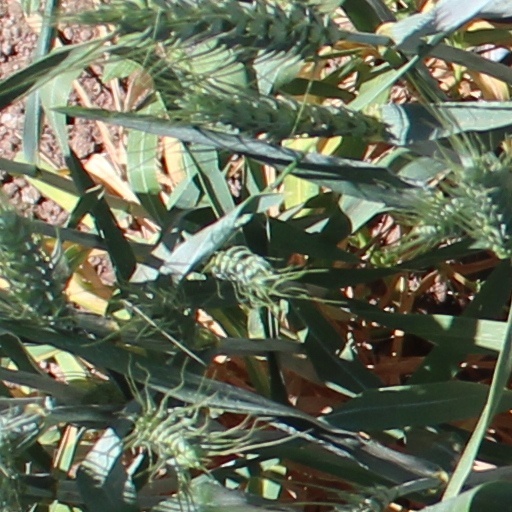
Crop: wheat